Martine Rothblatt

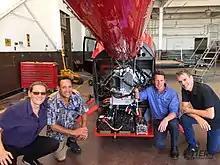
(L-R) Rothblatt, OC Helicopters Pilot Ric Webb, Tier 1 Engineering President Glen Dromgoole, United Therapeutics Executive Vice President Paul Mahon before a flight test at Los Alamitos Army Airfield

Rothblatt is an airplane, seaplane and helicopter pilot with night-vision goggle (NVG) certification. She generally pilots a Pilatus PC-12NG, a Kodiak 100 and a Bell 429WLG. Her other achievements in aviation include providing current weather information to all XM radio-equipped North American aircraft via her SiriusXM satellite system, and pioneering Aircraft Geolocation Tracking via her Geostar Satellite System. In 2018, Rothblatt received the American Helicopter Museum and Education Center Annual Achievement Award for innovation in rotary-wing flight.